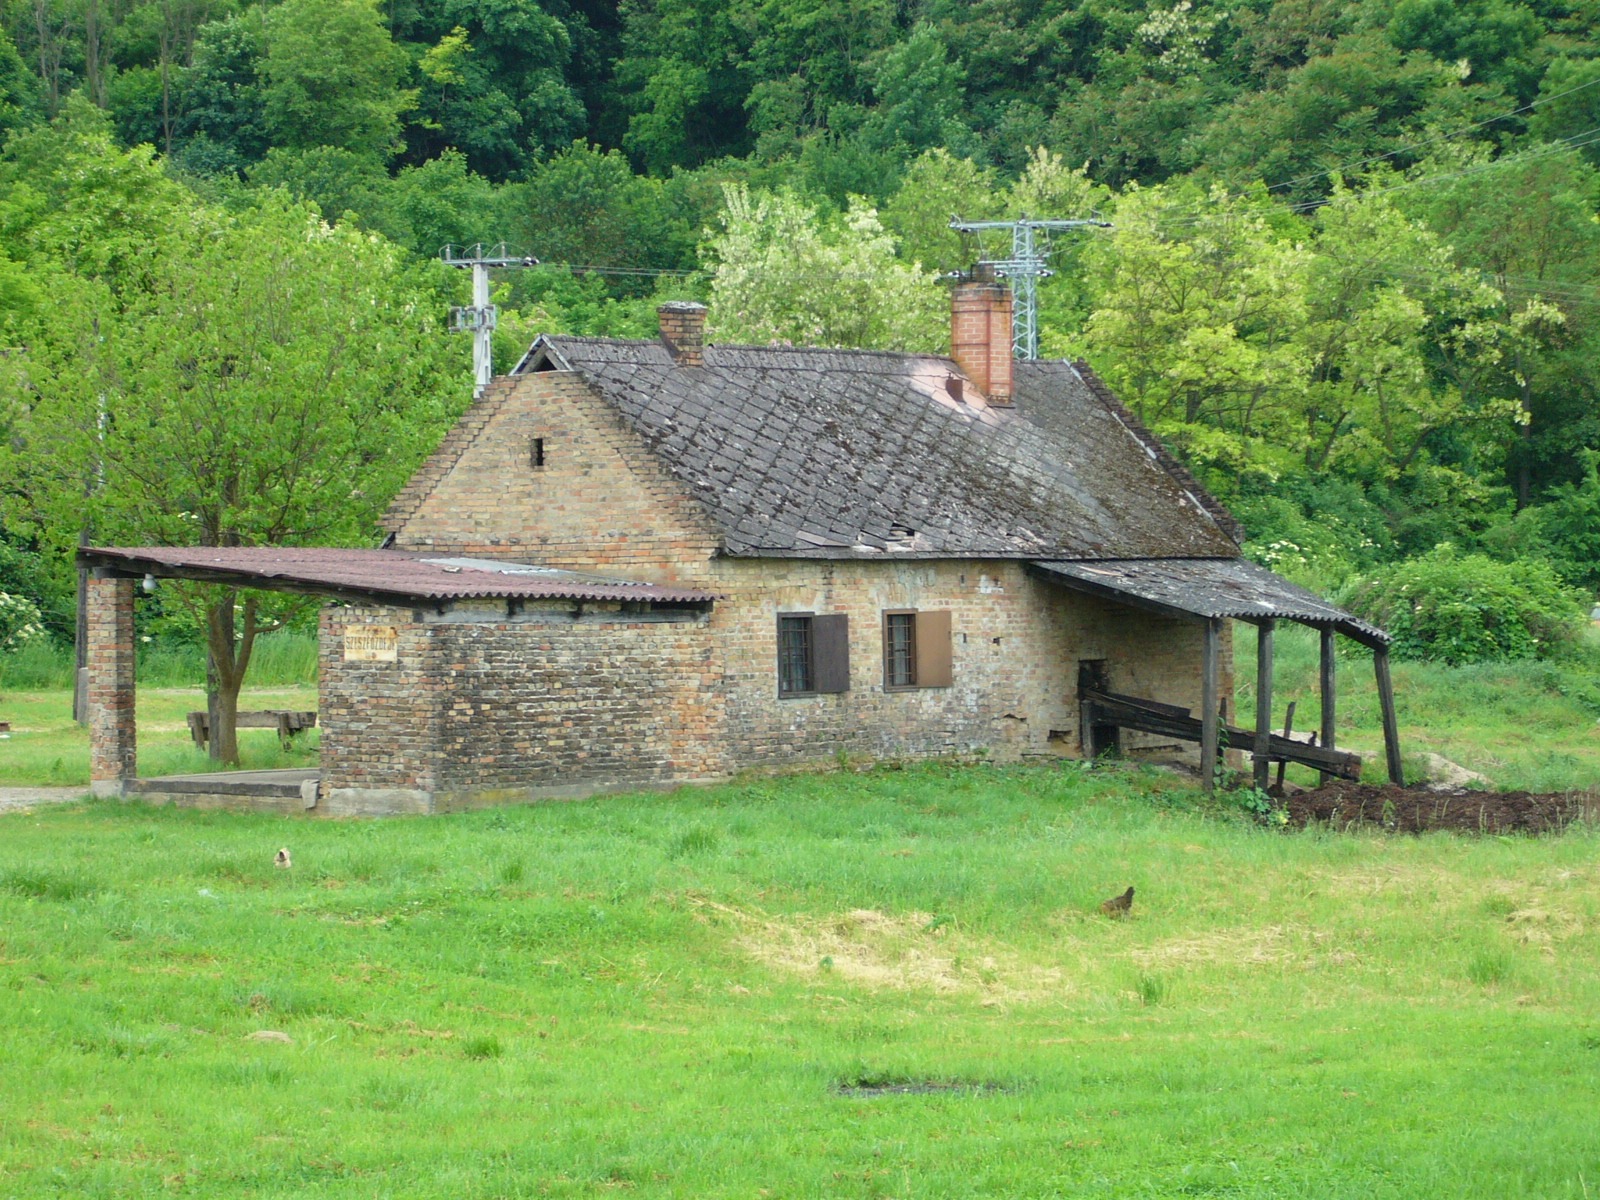
farm, house, building, home, hut, village, shack, green, cottage, property, distillery, farmhouse, estate, log cabin, rural area